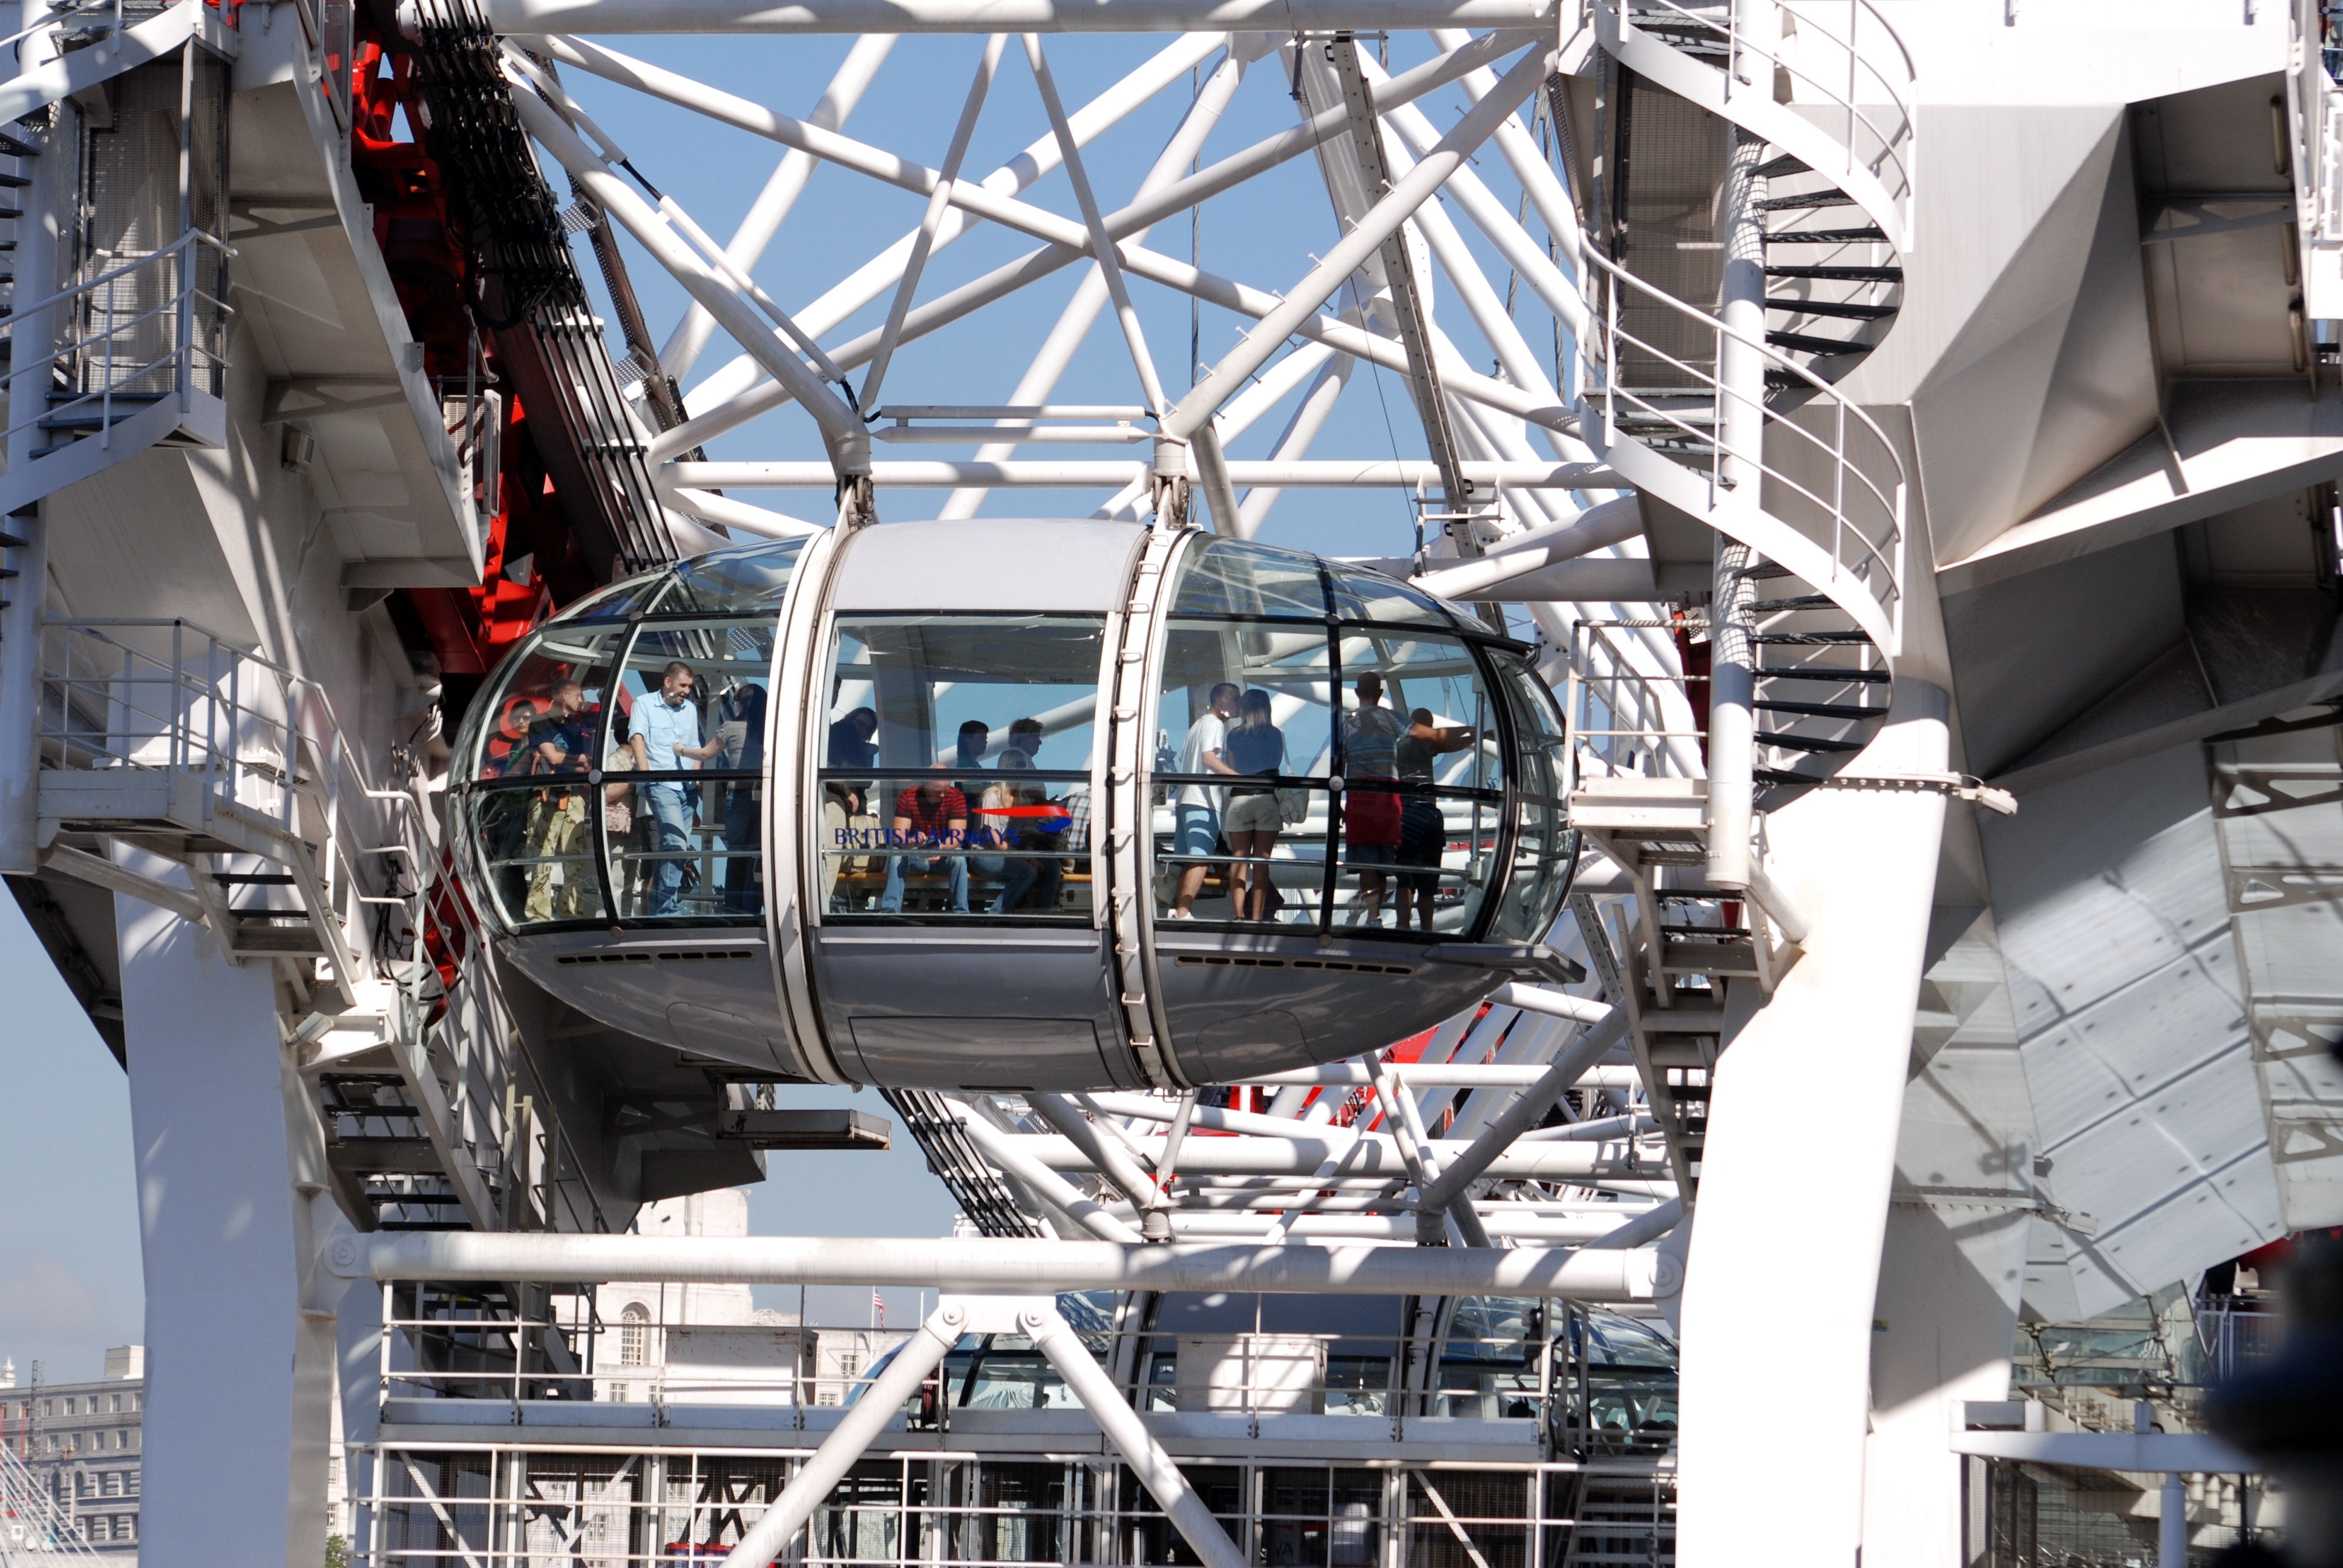
vehicle, ferris wheel, aviation, london eye, machine, tourism, manufacturing, london, tourist attraction, aircraft engine